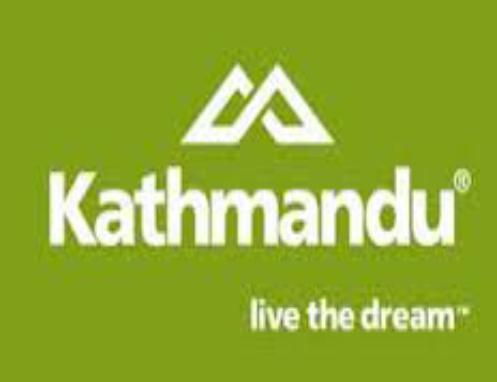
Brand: Kathmandu
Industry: Clothes